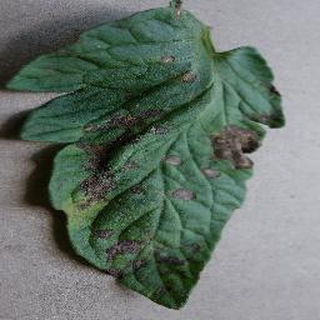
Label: tomato_early_blight